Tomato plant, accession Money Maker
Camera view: vertical (180 deg); turntable rotation: 210 degrees
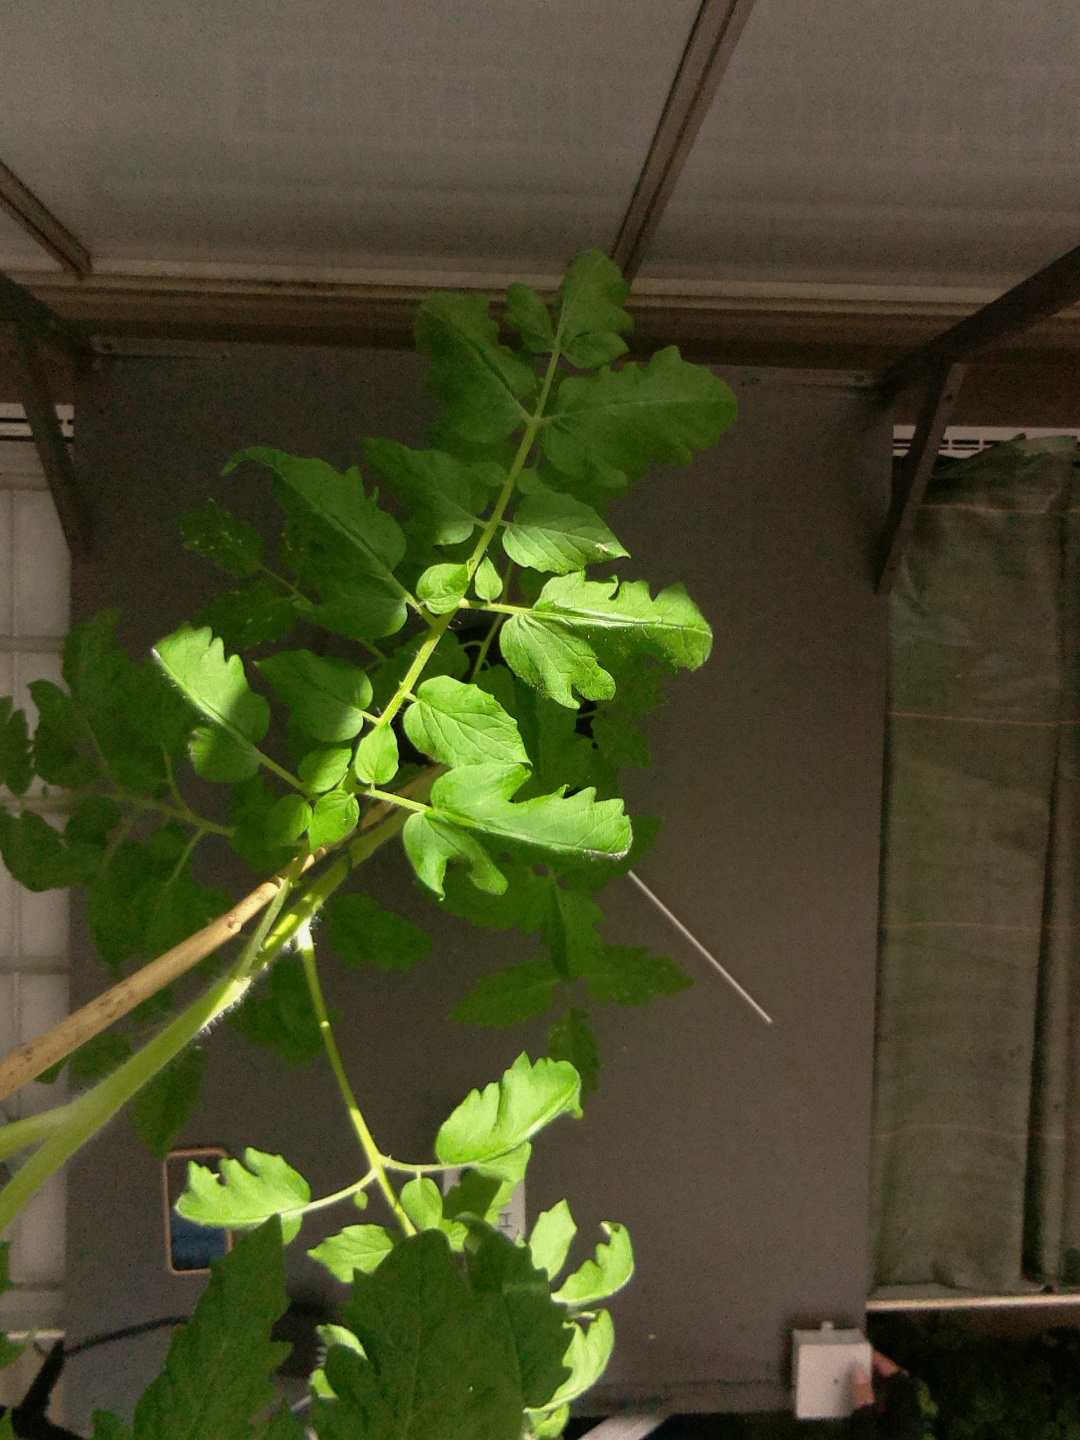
BBCH growth stage 60: First flowers open